List of number-one singles of 2016 (Australia)

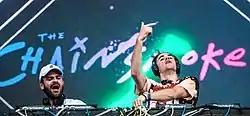
American EDM duo The Chainsmokers and featured singer Halsey both topped the chart for the first time with "Closer", spending nine consecutive weeks at number-one, making it the longest-topping single of the year and since 2014's "Que Sera".

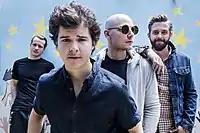
Lukas Graham's first number-one single, "7 Years", topped the chart for eight consecutive weeks, overtaking Aqua's "Doctor Jones" to become the longest topping single by a Danish group.

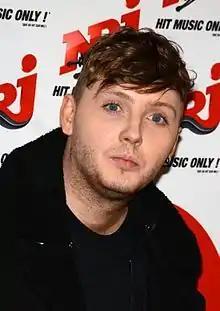
After his cover of "Impossible" reached No. 2 in 2012, British singer and "X Factor" winner James Arthur's first number-one single, "Say You Won't Let Go", spent seven consecutive weeks at the top of the chart.

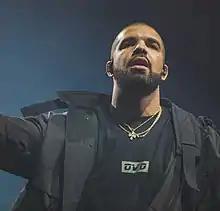
Following on from his No. 2 single "Hotline Bling" in 2015, Canadian hip hop artist Drake earned his first number-one single, as did featured artists Wizkid and Kyla, topping the chart for seven weeks with "One Dance".

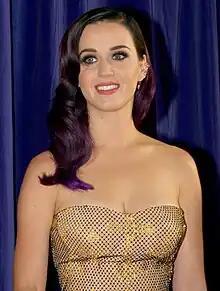
American pop singer Katy Perry earned her fourth number 1 in 2016 with "Rise" which debuted at number 1 in July 2016.

The ARIA Singles Chart ranks the best-performing singles in Australia. Its data, published by the Australian Recording Industry Association, is based collectively on the weekly physical and digital sales of singles. In 2016, fifteen singles claimed the top spot, including Justin Bieber's "Love Yourself", which started its peak position in 2015, and seventeen acts achieved their first number-one single in Australia: Jonas Blue, Dakota, Zayn, Flume, Kai, Lukas Graham, Gnash, Olivia O'Brien, Drake, Wizkid, Kyla, The Chainsmokers, Halsey, James Arthur, Clean Bandit, Sean Paul and Anne-Marie.